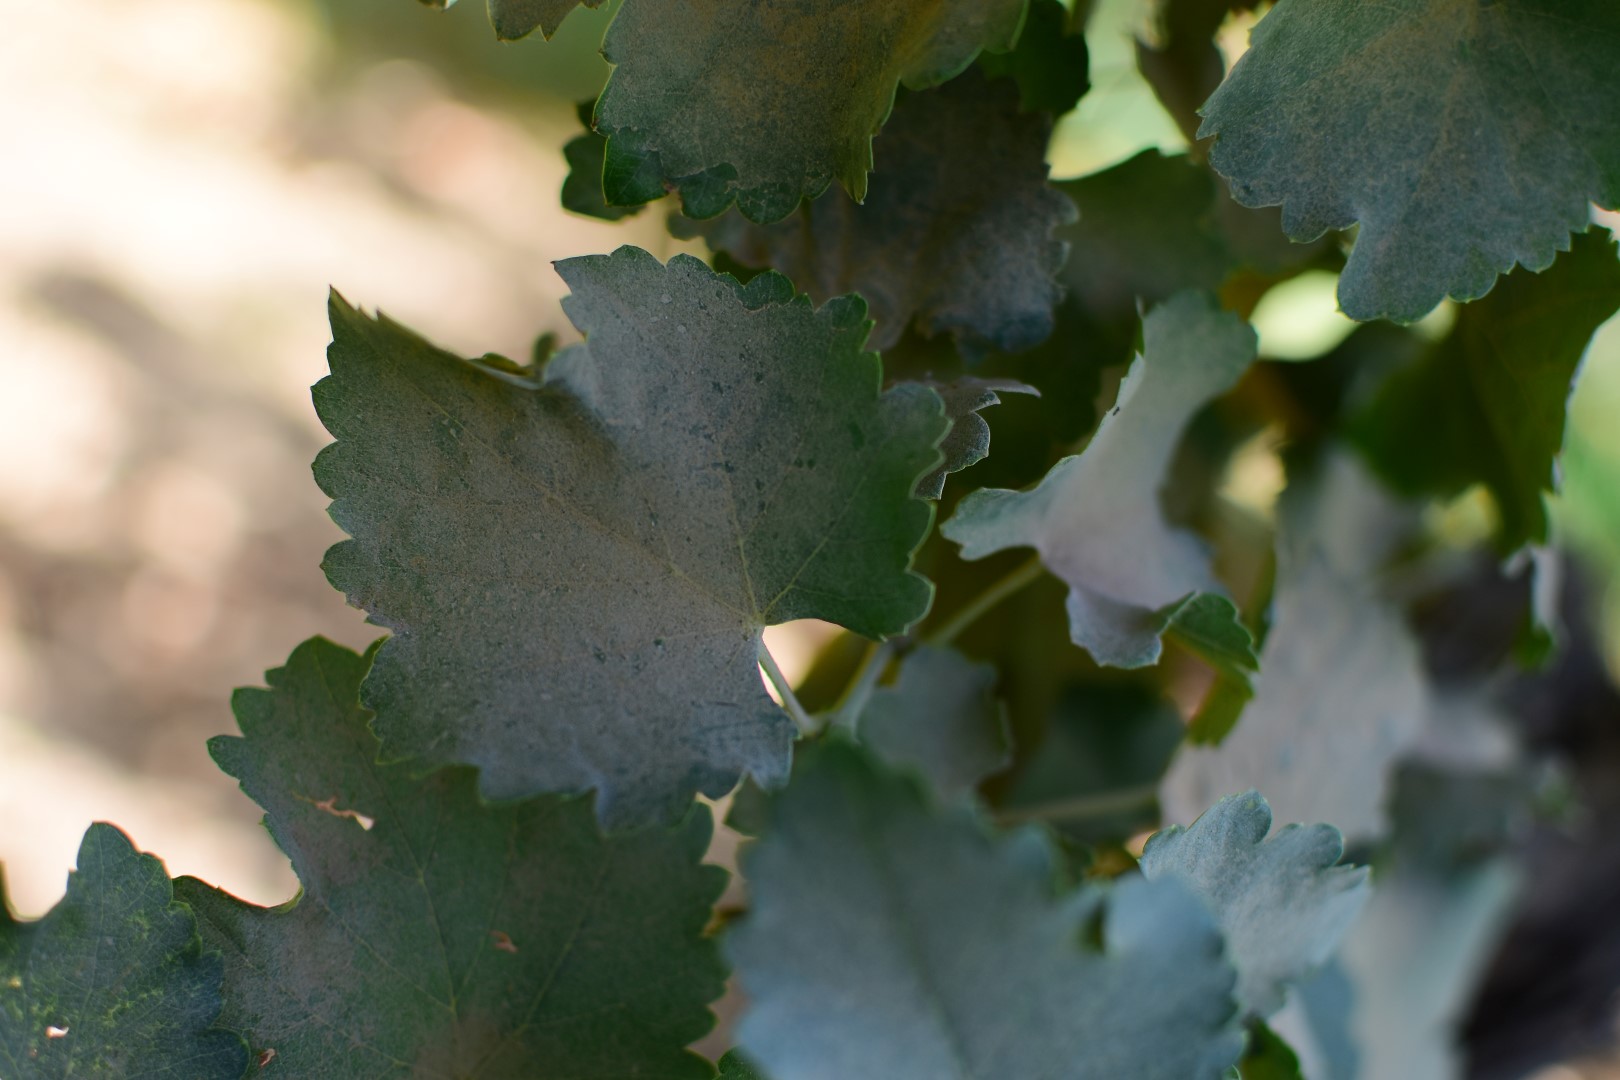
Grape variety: Frinsi